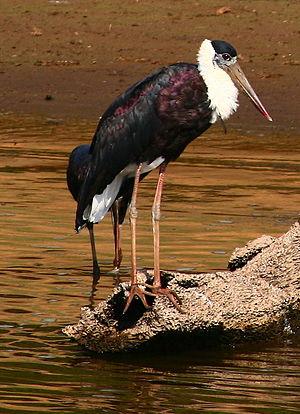
La Cigogne épiscopale est une espèce d'oiseaux échassiers de la famille des Ciconiidés.